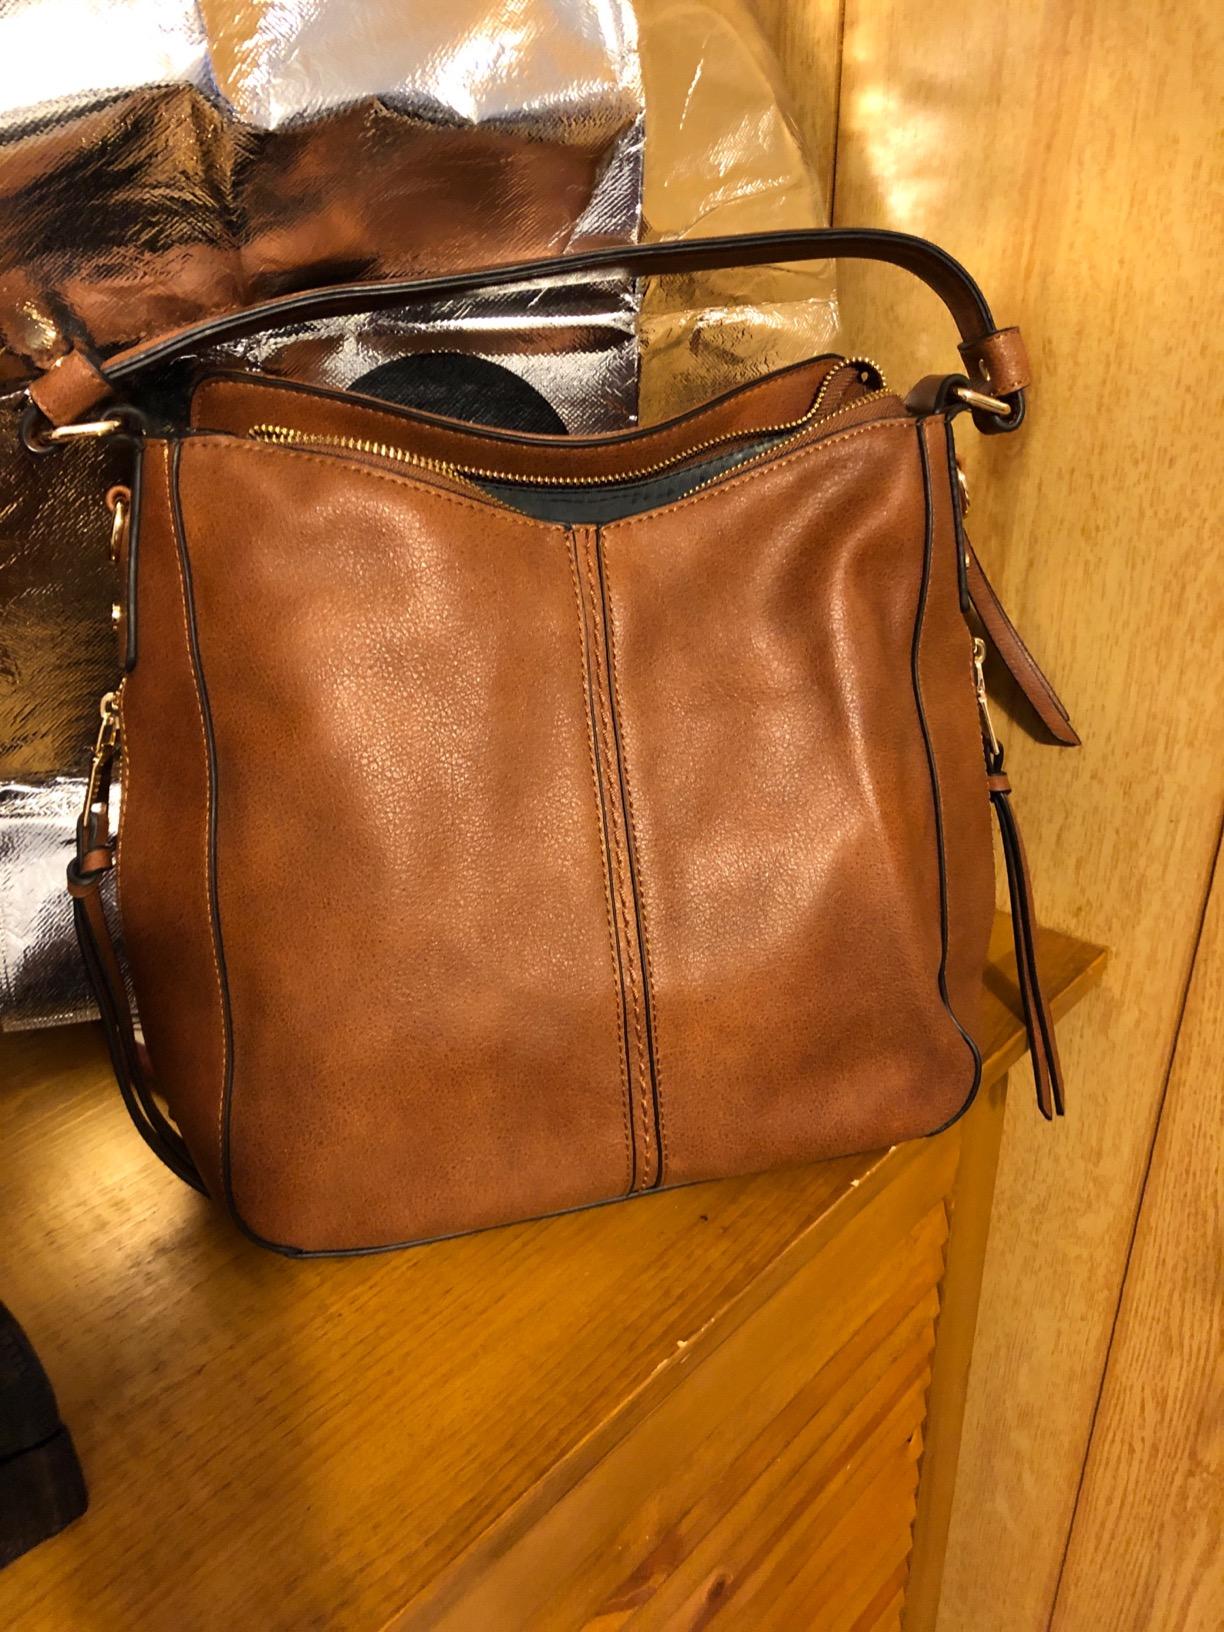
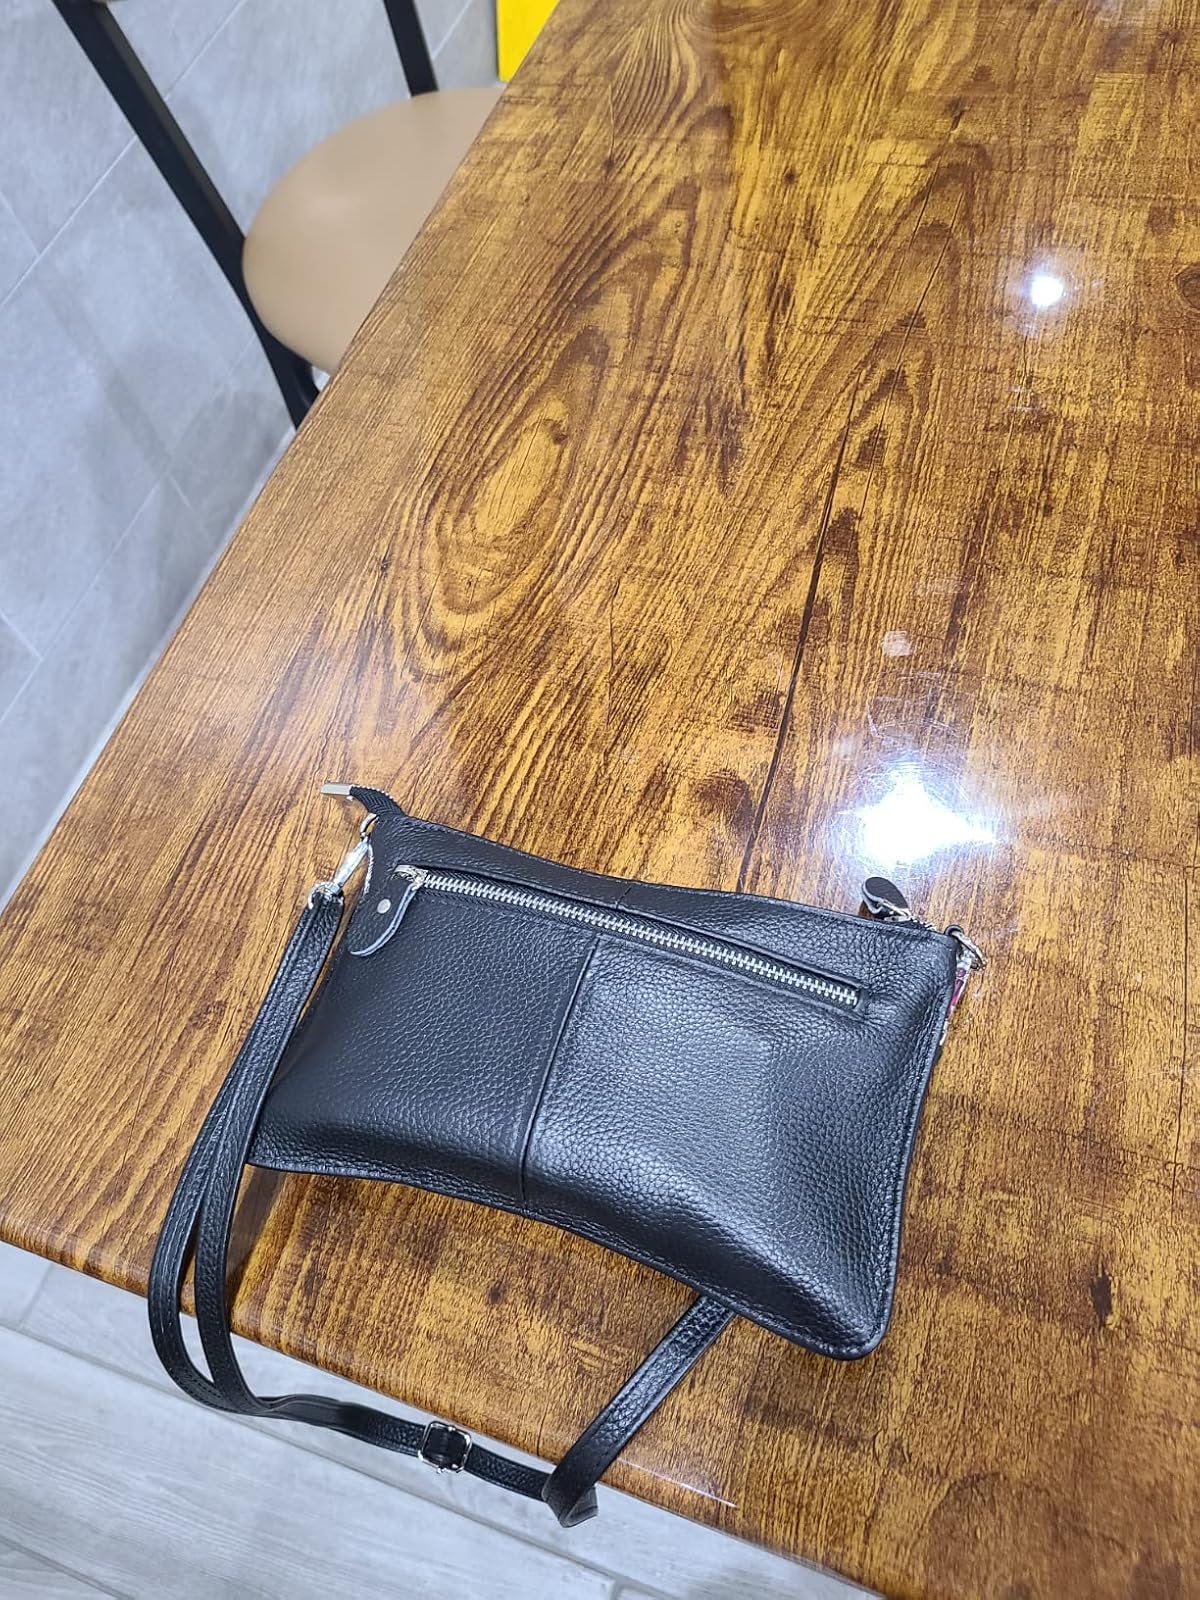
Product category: accessories_handbag
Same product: no